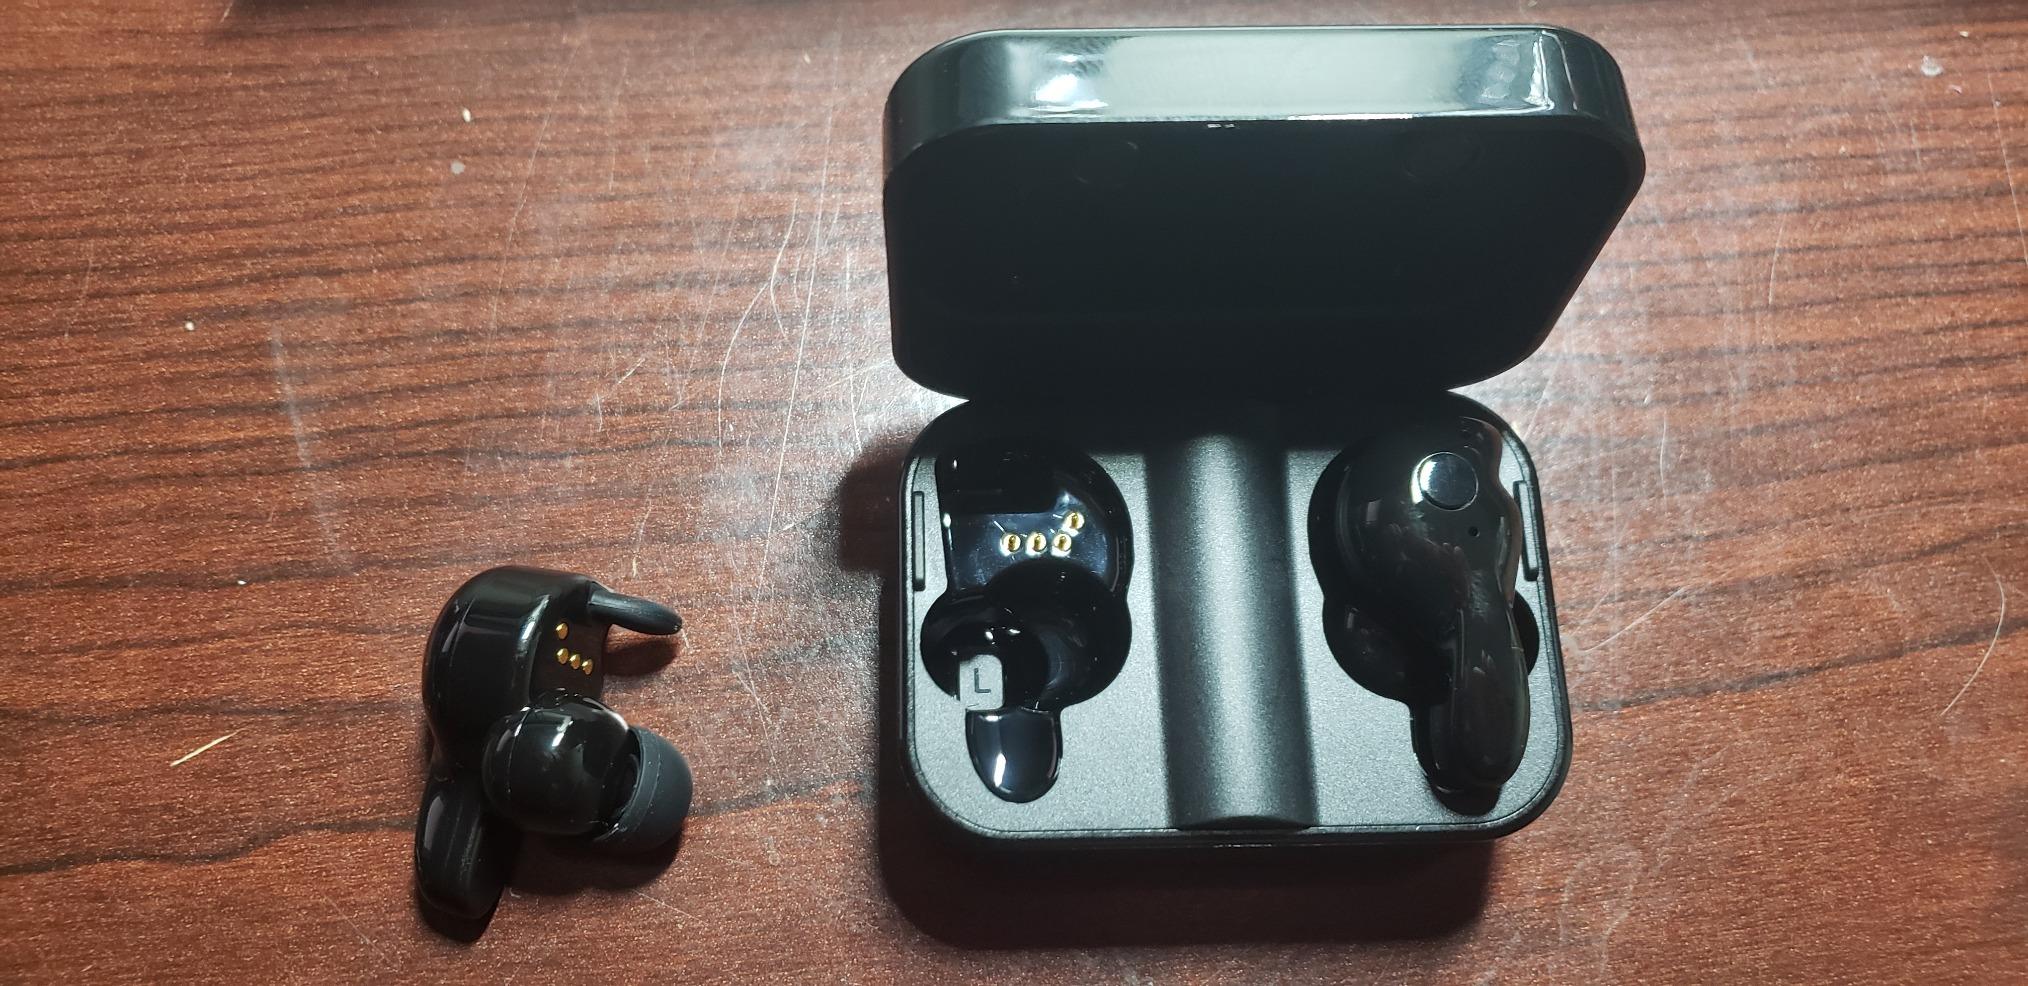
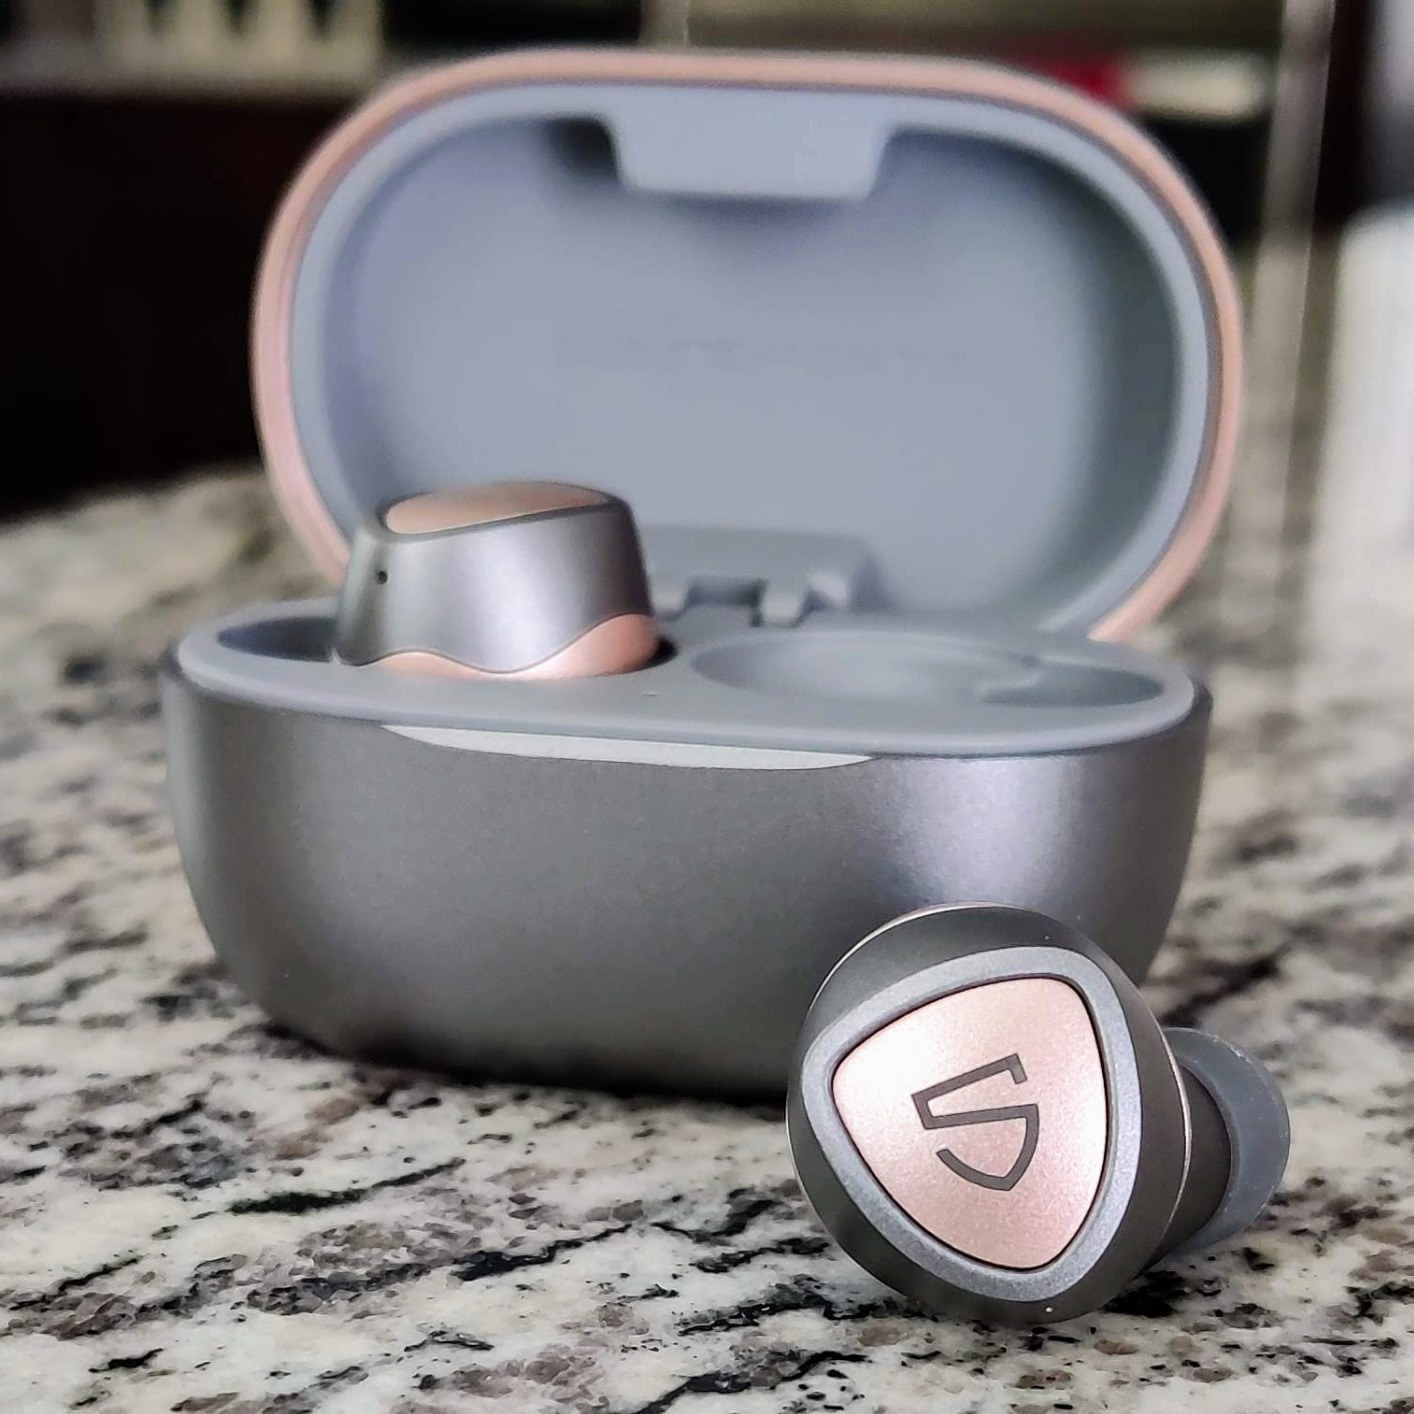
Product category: earbuds
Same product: no